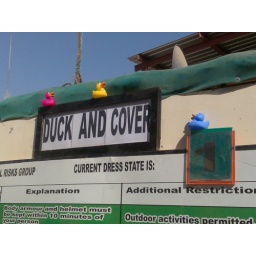
The McAuslan ducks felt strangley drawn to this sign in Baghdad.